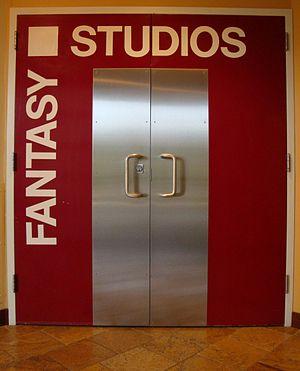
Les studios Fantasy sont des studios d'enregistrement situés à Berkeley en Californie.